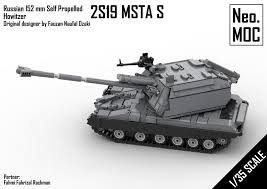
Label: 2S19_MSTA